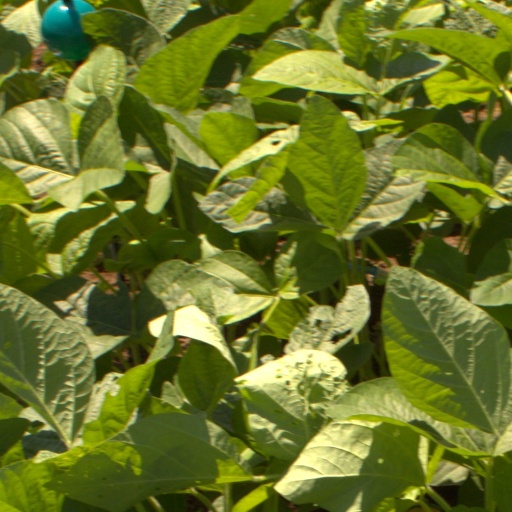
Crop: soybean